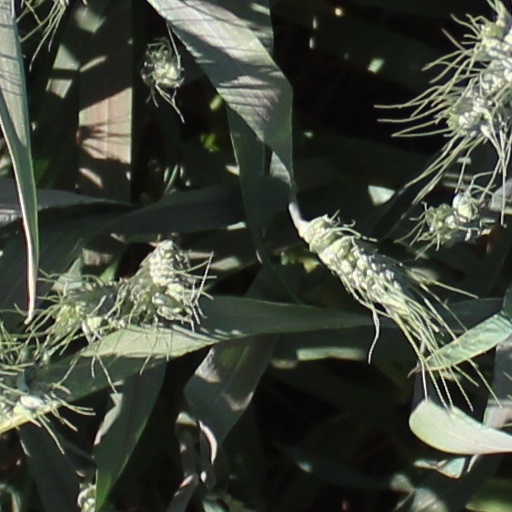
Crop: wheat